Watanabe Shōtei

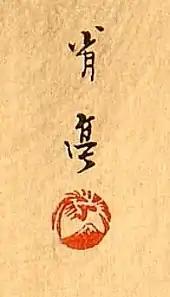
Watanabe Shōtei's signature and seal showing crane over Mount Fuji

, also known as Watanabe Shōtei, was a Japanese Nihonga painter who was one of the first Japanese painters to visit Europe, attending the 1878 International Exhibition in Paris and being awarded a medal. He blended Western realism with the delicate colours and washes of the Kikuchi Yōsai school, introducing a new approach to "kachōga" (bird-and-flower painting).